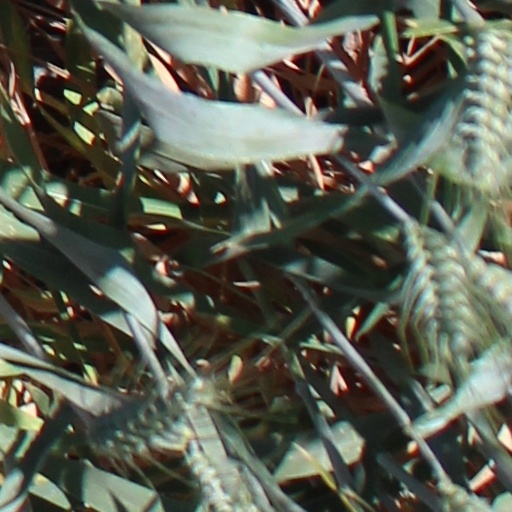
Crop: wheat